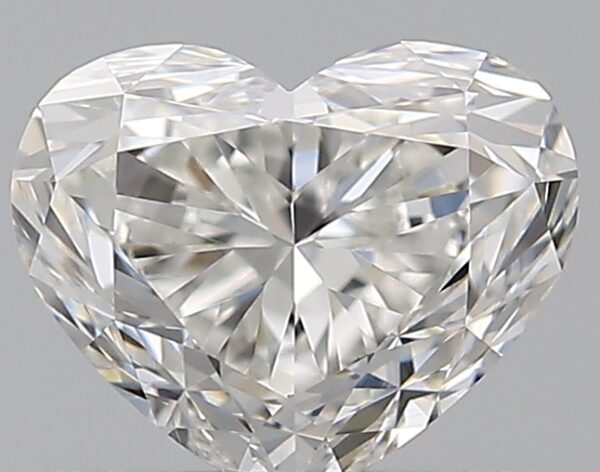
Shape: heart
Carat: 0.72
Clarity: VVS2
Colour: H
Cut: FG
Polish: EX
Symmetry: VG
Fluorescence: F
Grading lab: GIA
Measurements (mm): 4.82 x 6.01 x 3.71